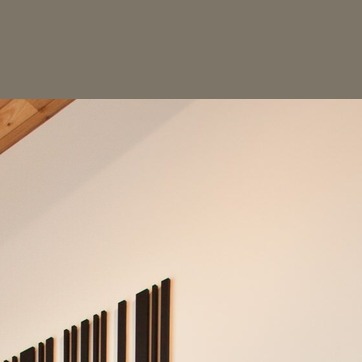
Material: painted